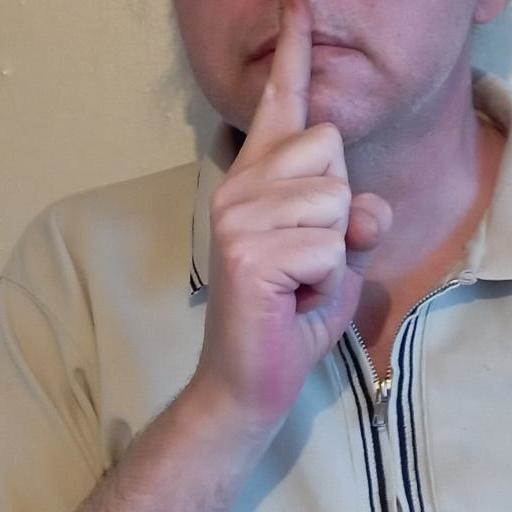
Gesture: mute